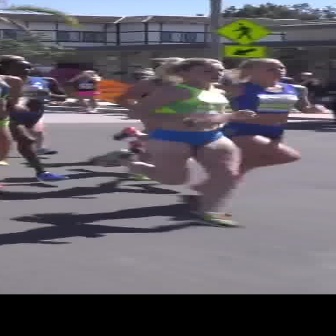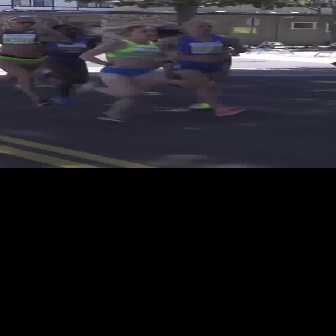
  Please identify the target specified by the bounding box [84,54,258,227] in the first image and locate it in the second image. Return the coordinates in [x_min,y_min,x_max,y_max] format.
Answer: [75,23,173,121]